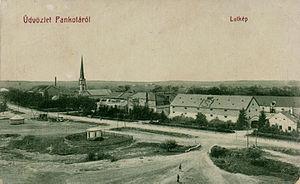
Pâncota est une ville du județ d'Arad, en Roumanie.